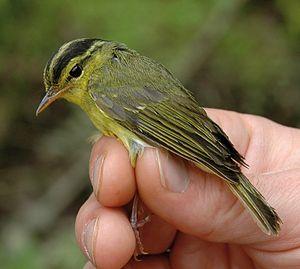
Le Pouillot calciatile est une espèce d'oiseaux de la famille des Phylloscopidae.